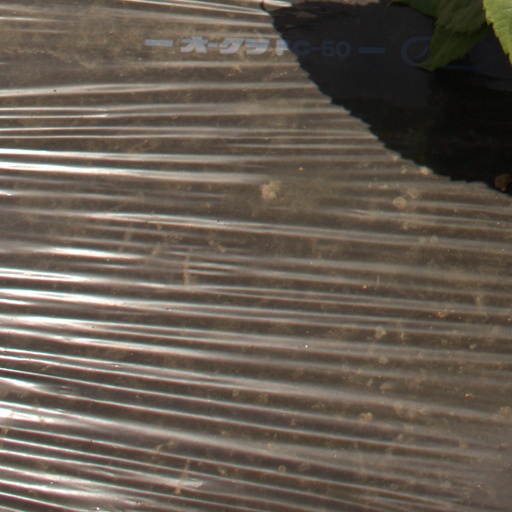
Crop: Jerusalem artichoke